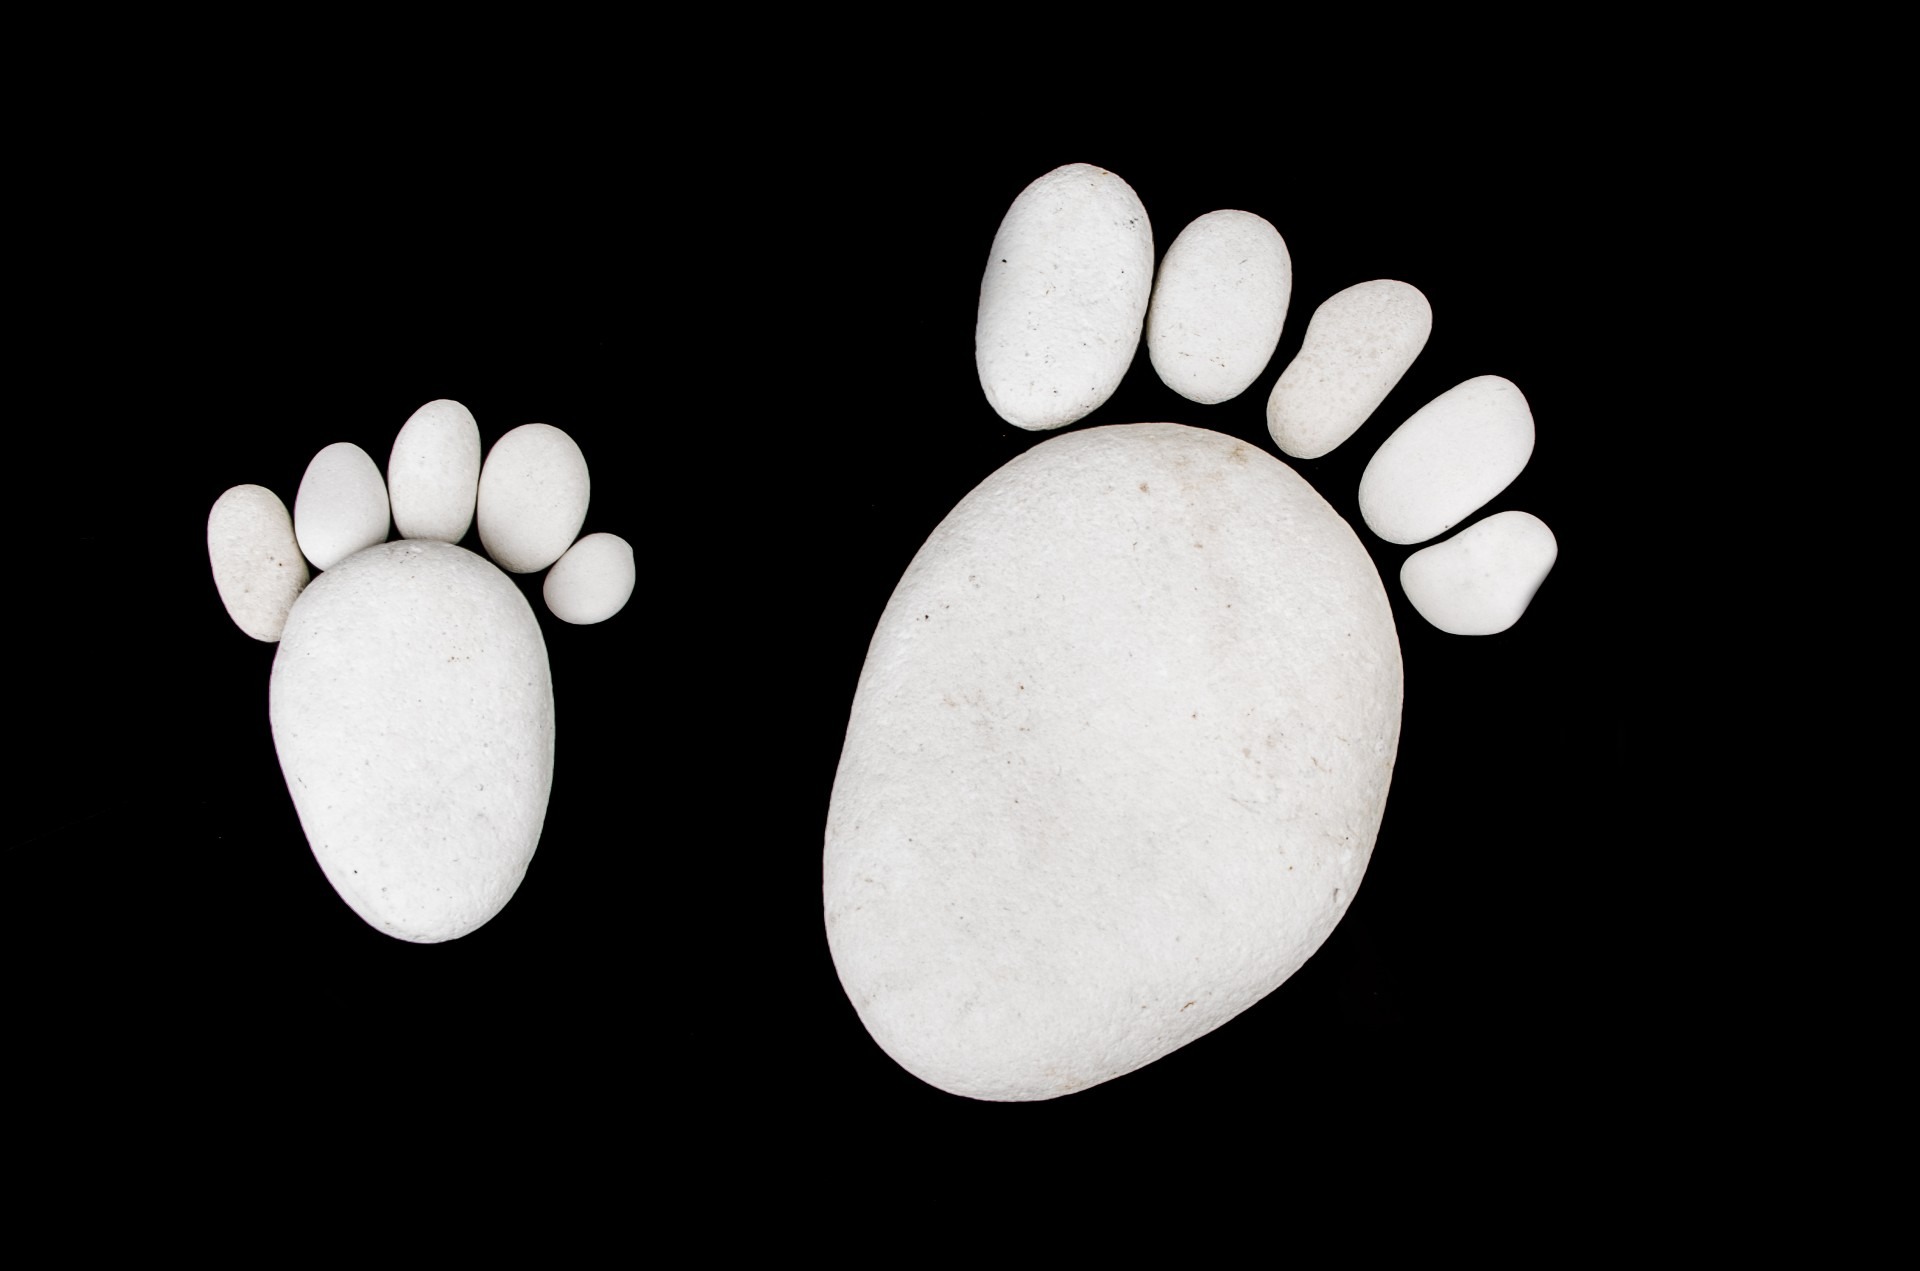
hand, beach, sea, coast, path, outdoor, ocean, drop, black and white, people, white, texture, shore, footprint, footstep, adventure, vacation, walk, sign, journey, print, foot, human, two, freedom, bare, black, circle, barefoot, background, single, way, mark, organ, shape, search, imprint, macro photography, concepts, monochrome photography